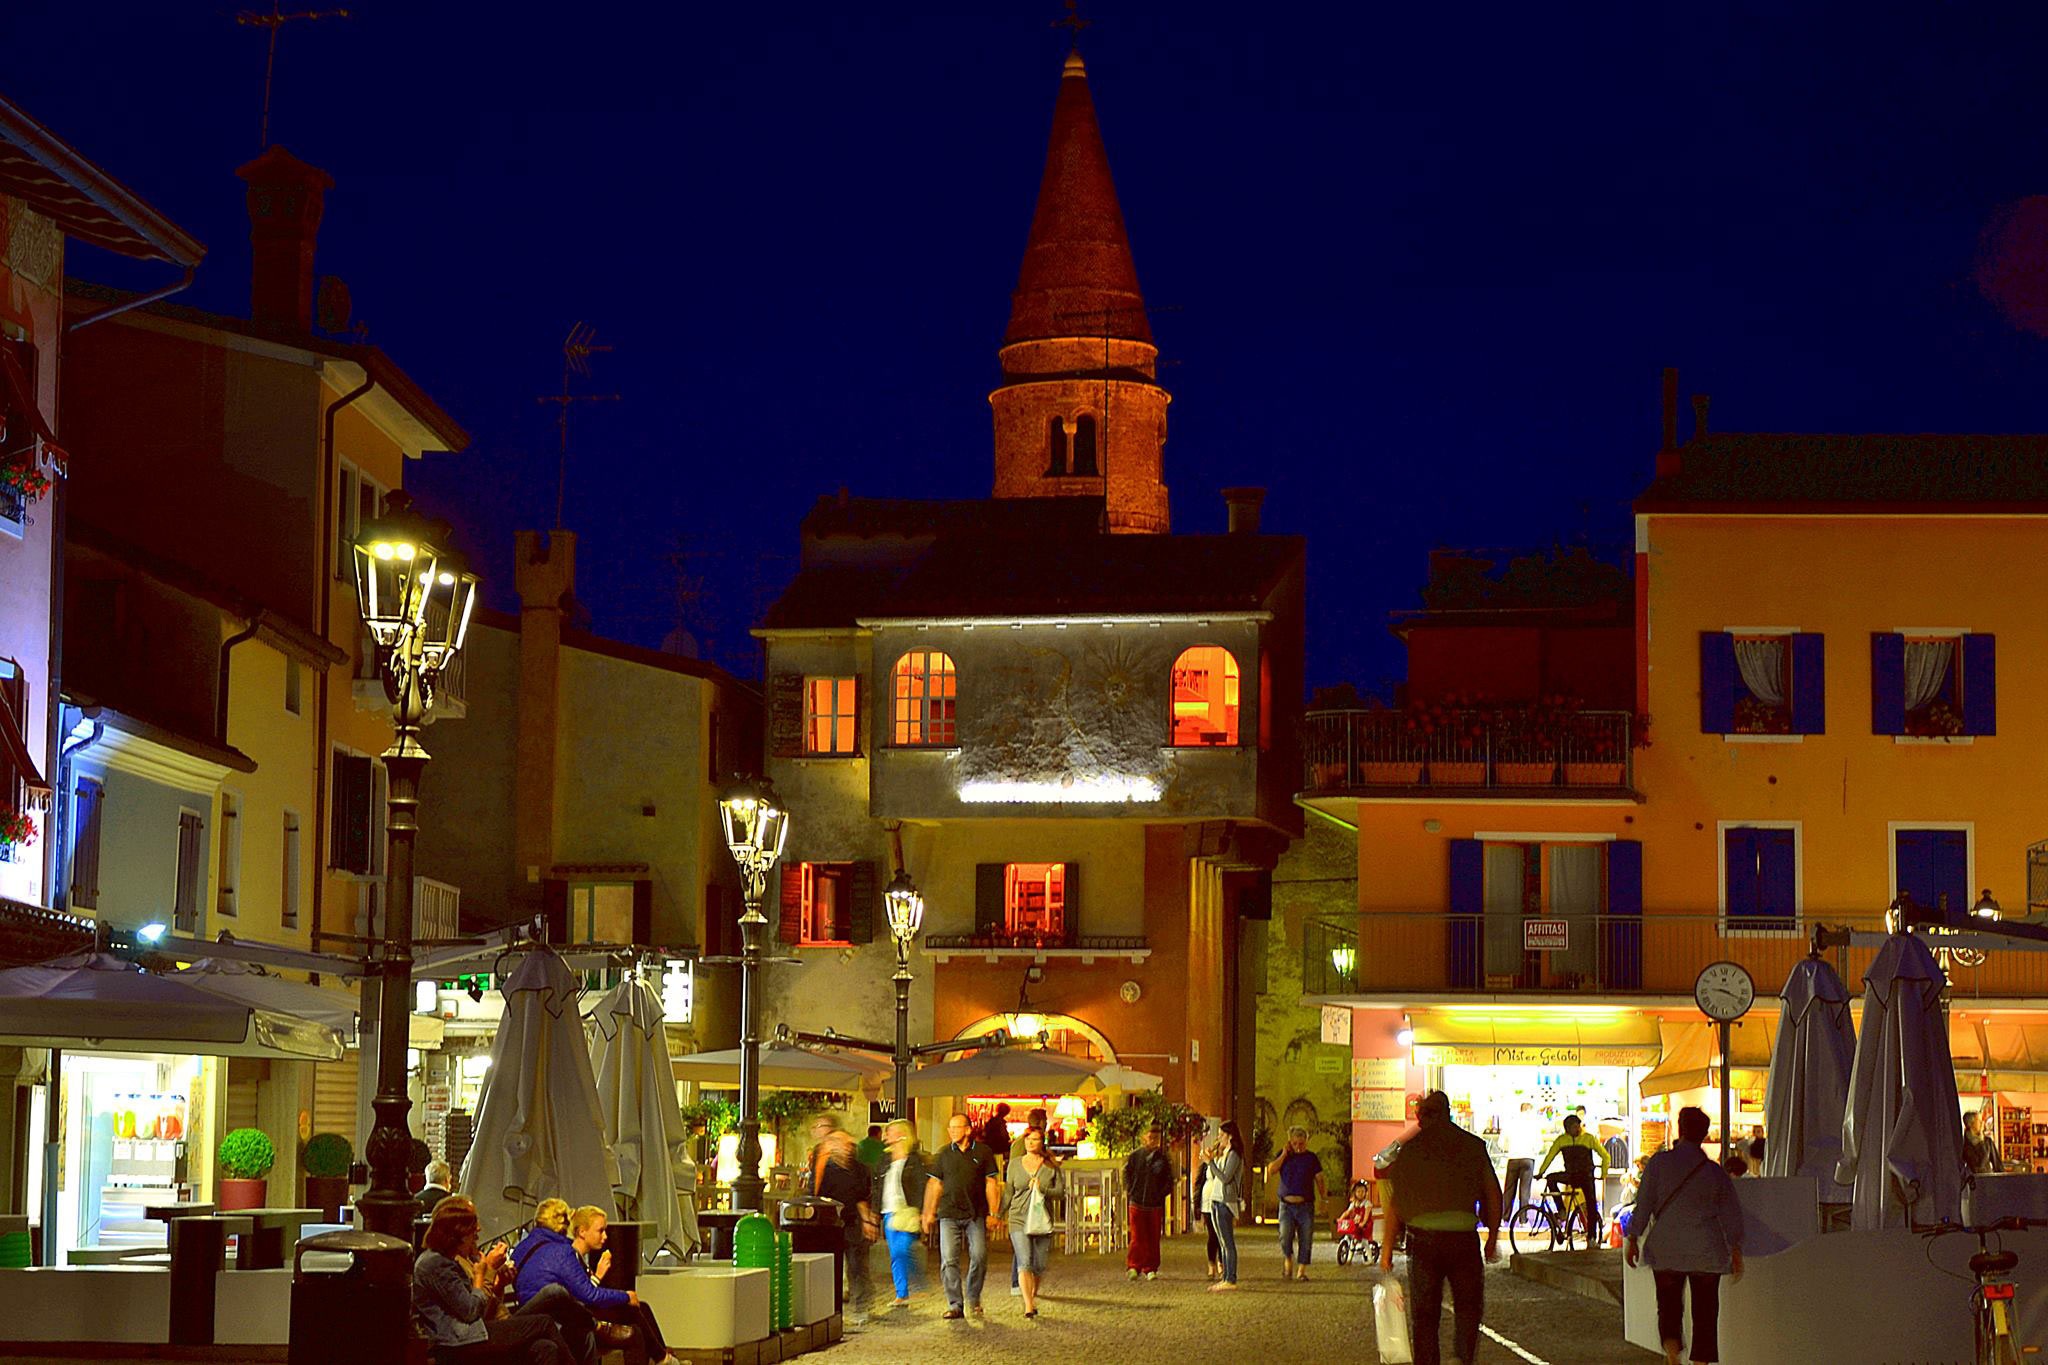
sea, road, street, night, town, city, cityscape, downtown, evening, plaza, landmark, tourism, holidays, town square, campanile, century, caorle, human settlement